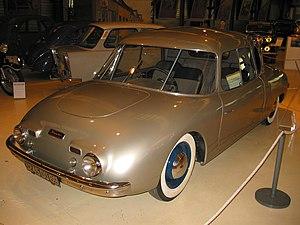
Le musée de l'automobile Henri Malartre est consacré à l'automobile et aux transports publics. Il est situé à Rochetaillée-sur-Saône, près de Lyon, sur le domaine du château.
Jean-Pierre Wimille, né le 26 février 1908 à Paris et mort le 28 janvier 1949 à Buenos Aires, est un pilote automobile français. Il conduisit avant guerre pour l'écurie Bugatti et après guerre pour Alfa Romeo. Il est considéré comme le meilleur pilote de son époque et l'un des plus grands pilotes français de tous les temps. Juan Manuel Fangio lui-même l'avait pris pour modèle.
La liste des musées de la métropole de Lyon présente les musées de la métropole de Lyon.